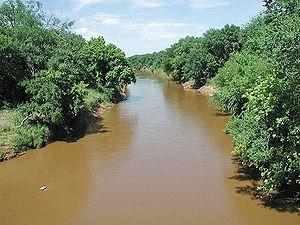
La Washita est une rivière des États-Unis dont le cours s'étend sur 475 km entre le nord du Texas et l'Oklahoma.